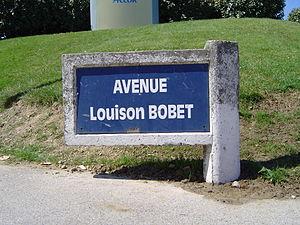
Louis Bobet, dit Louison Bobet, né le 12 mars 1925 à Saint-Méen-le-Grand et mort le 13 mars 1983 à Biarritz, est un coureur cycliste français. Professionnel de 1947 à 1961, il est considéré comme l'un des plus grands coureurs de l'histoire du cyclisme et possède l'un des palmarès les plus riches de son sport.
Le dictionnaire des rues du Touquet-Paris-Plage est le dictionnaire des rues du Touquet-Paris-Plage, commune française située dans le département du Pas-de-Calais en région Hauts-de-France.